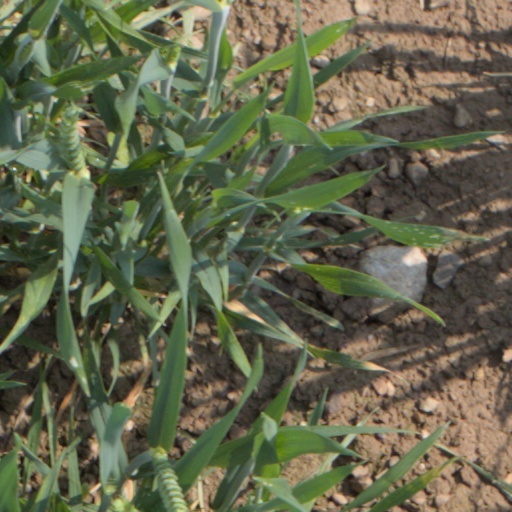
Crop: wheat